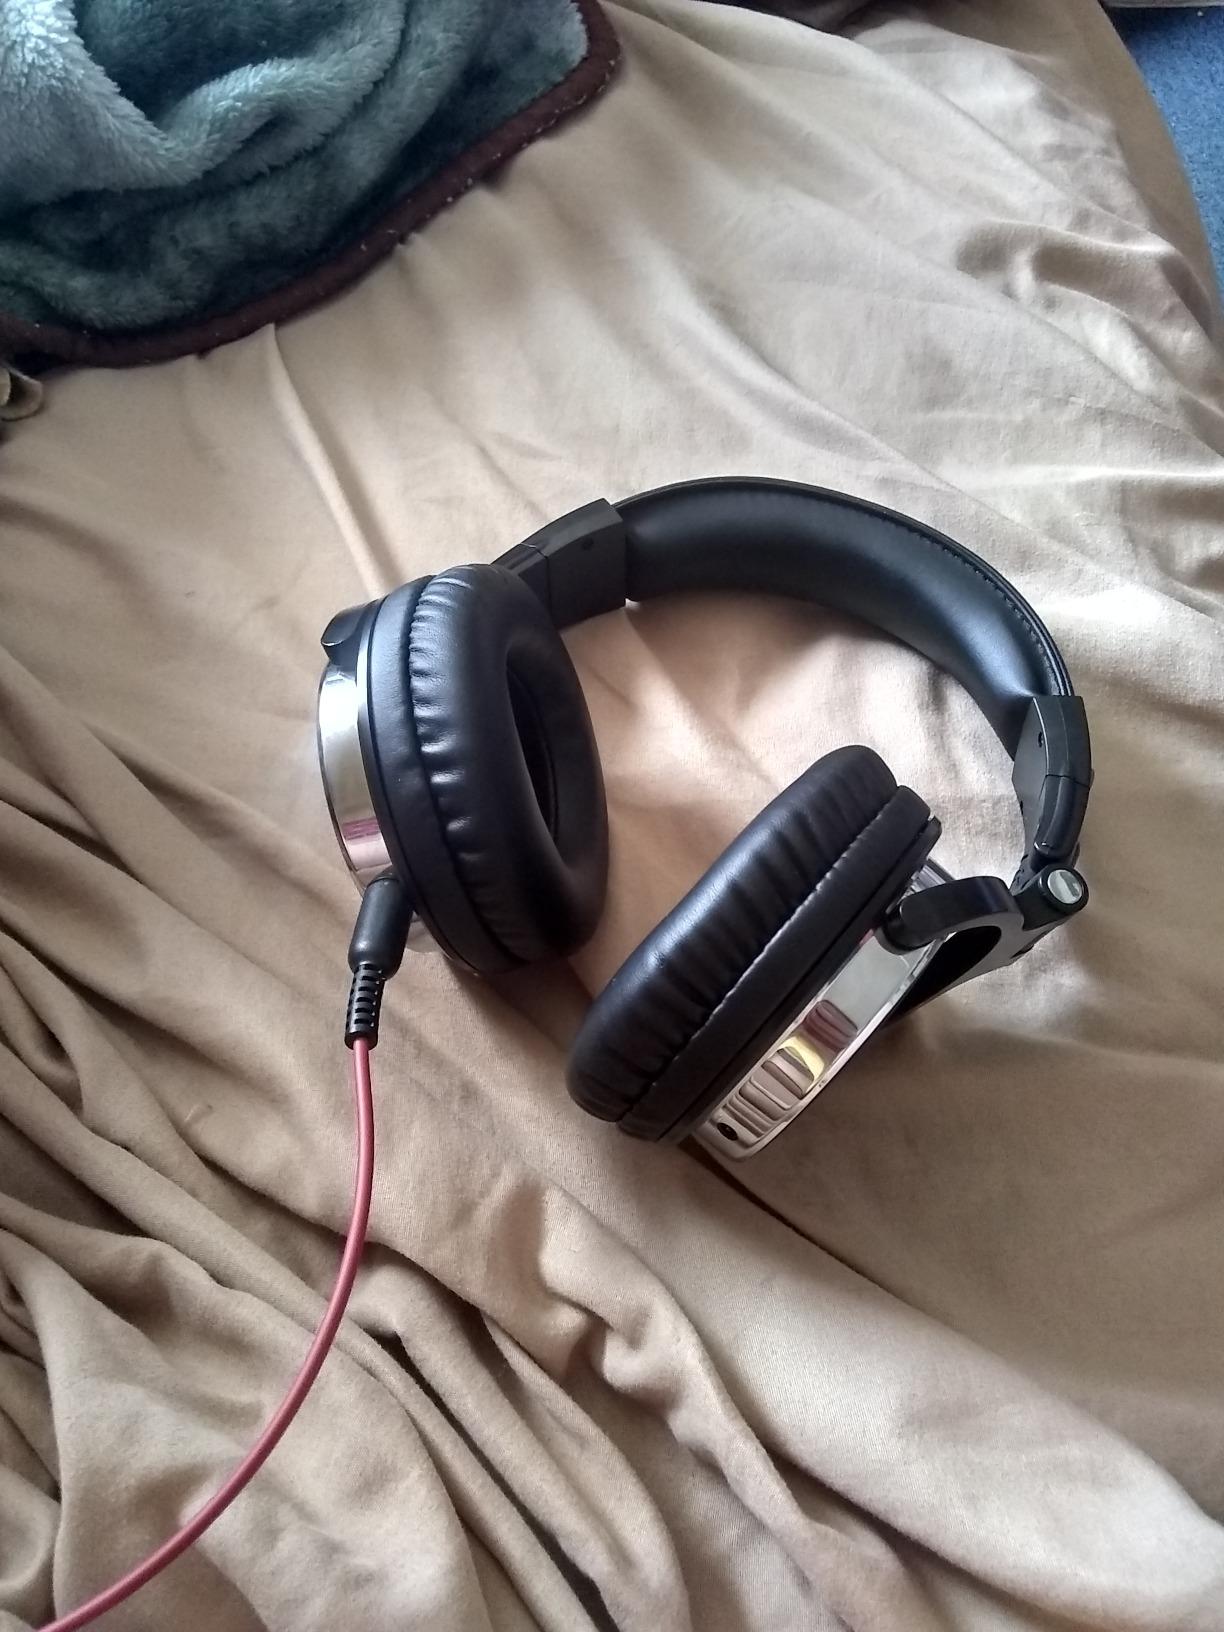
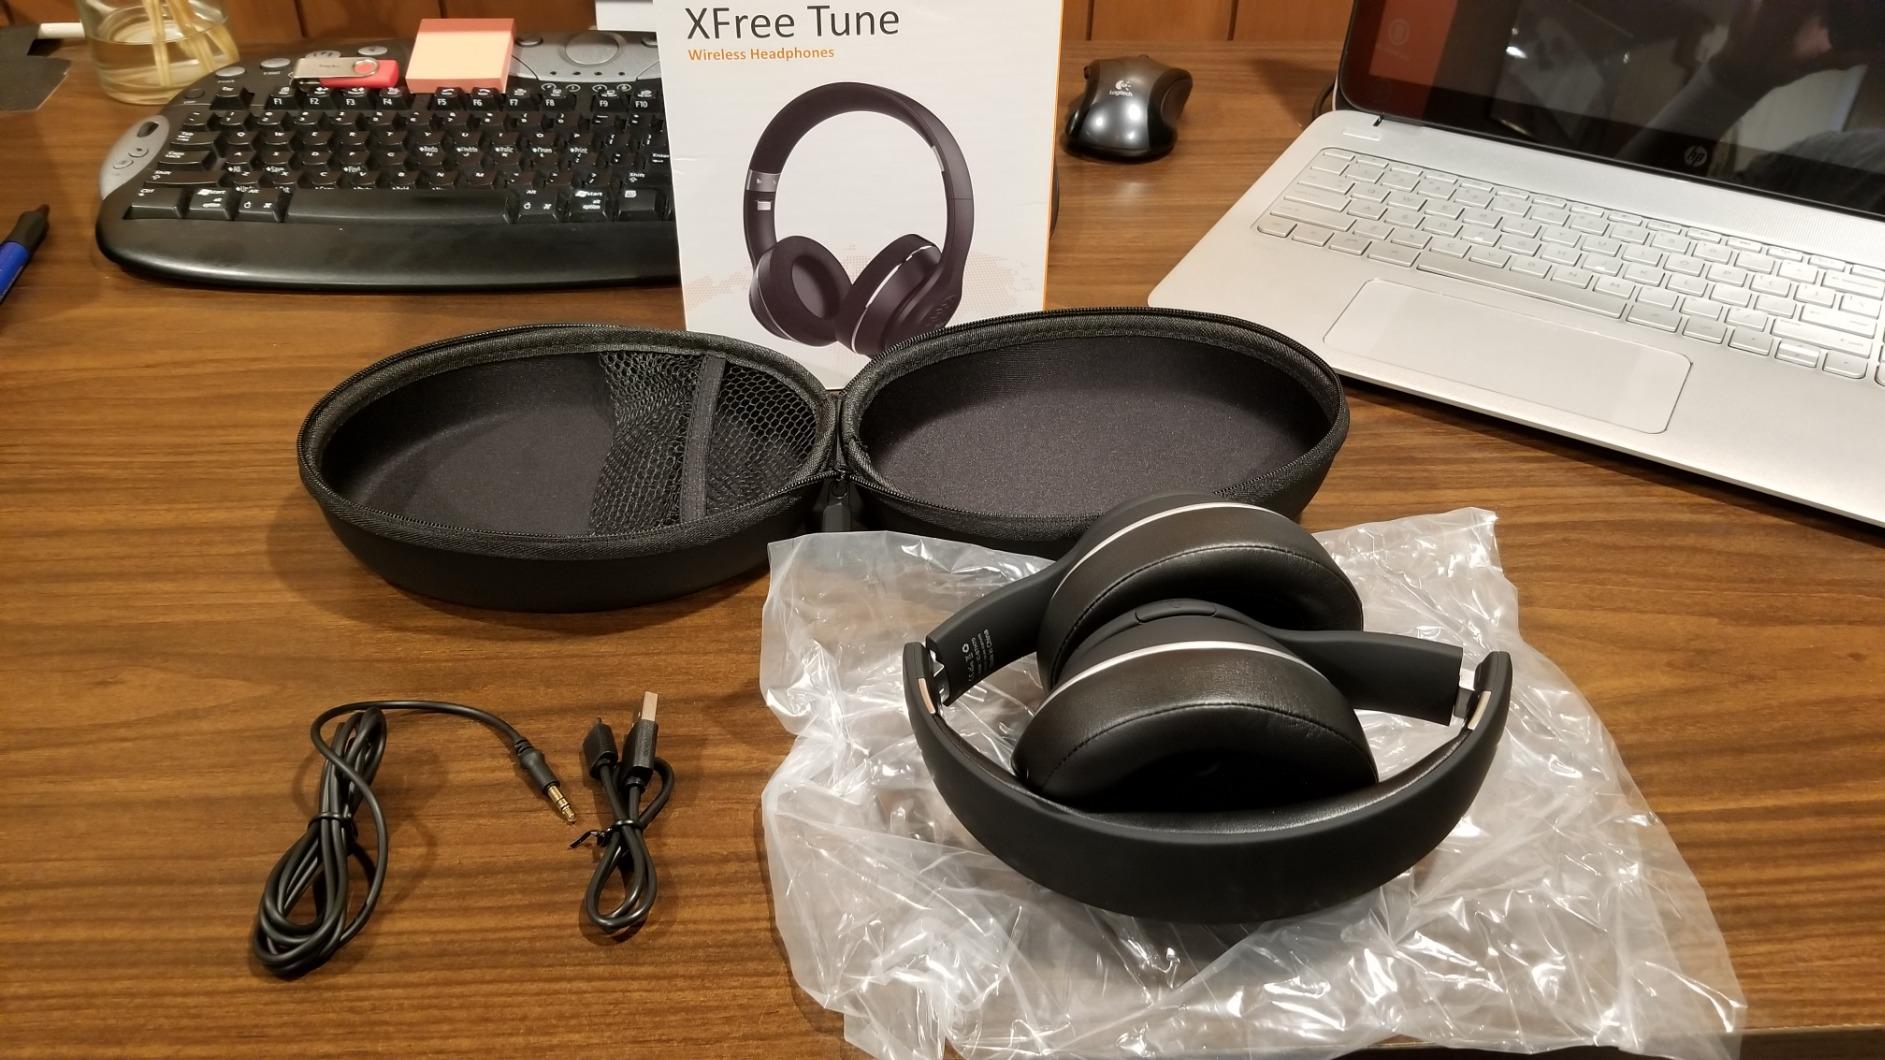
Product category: headphones
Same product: no